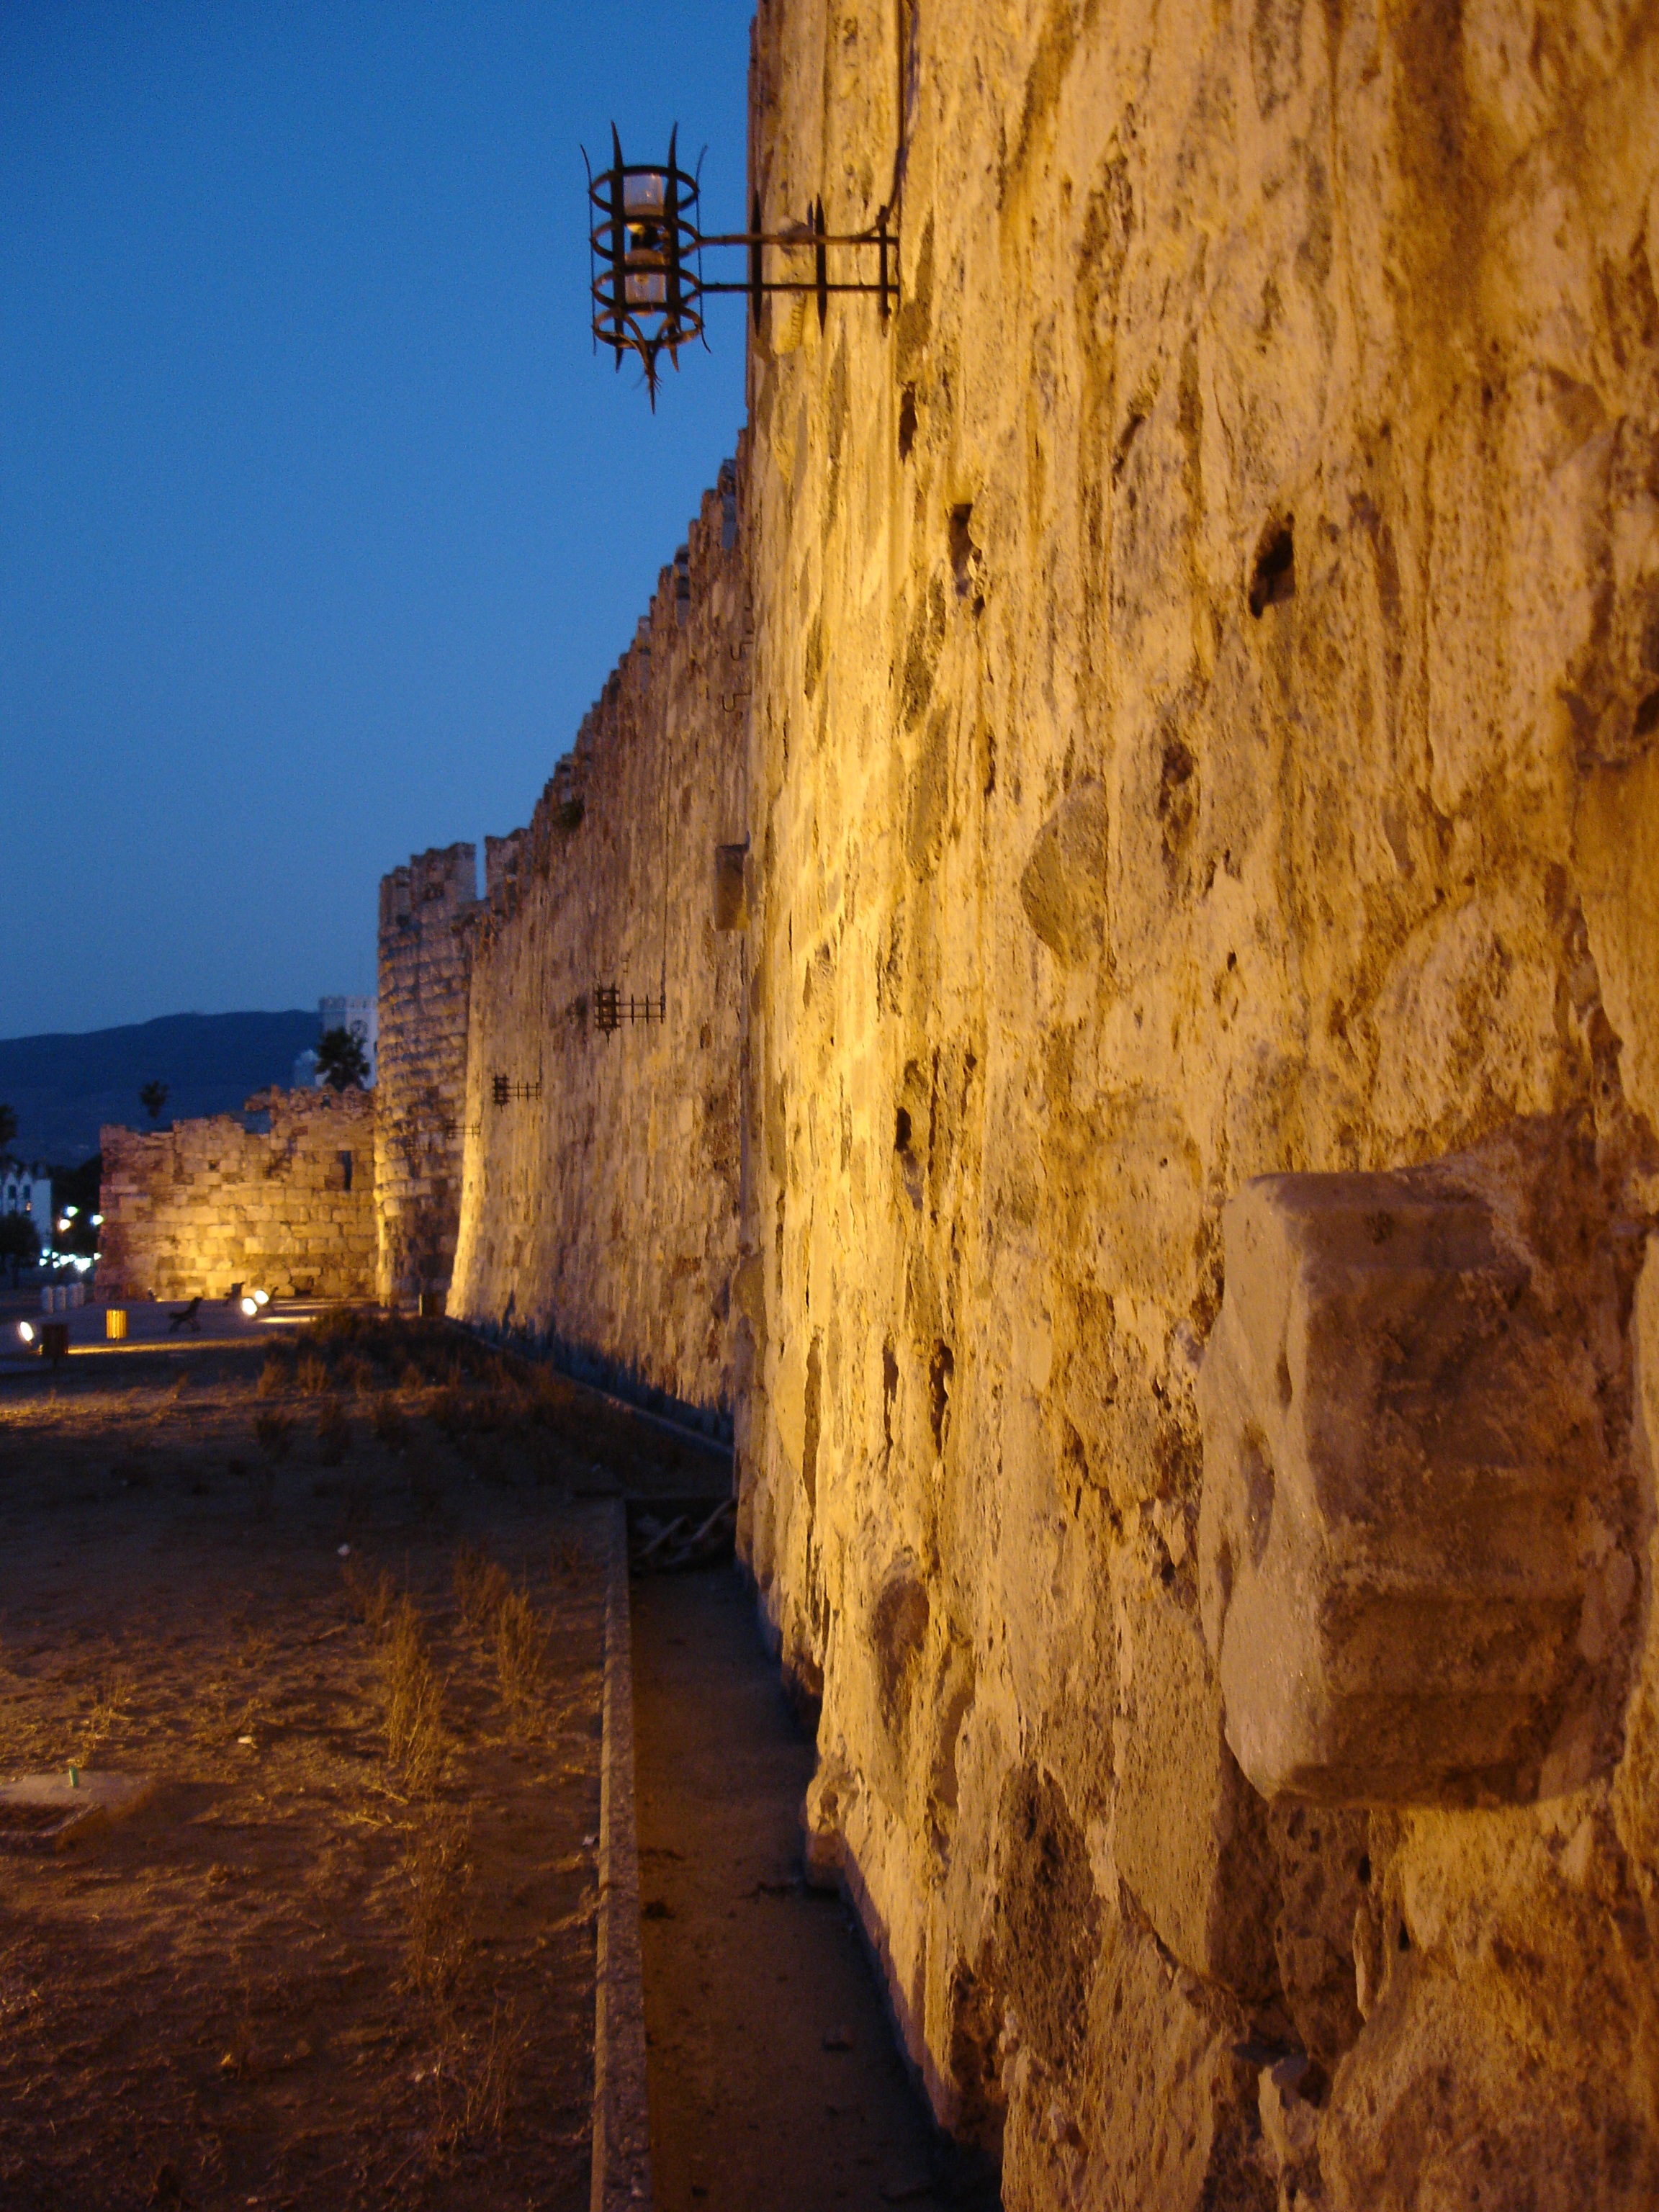
sea, coast, rock, wood, wall, formation, cliff, reflection, fortification, terrain, waterway, temple, ruins, ancient history